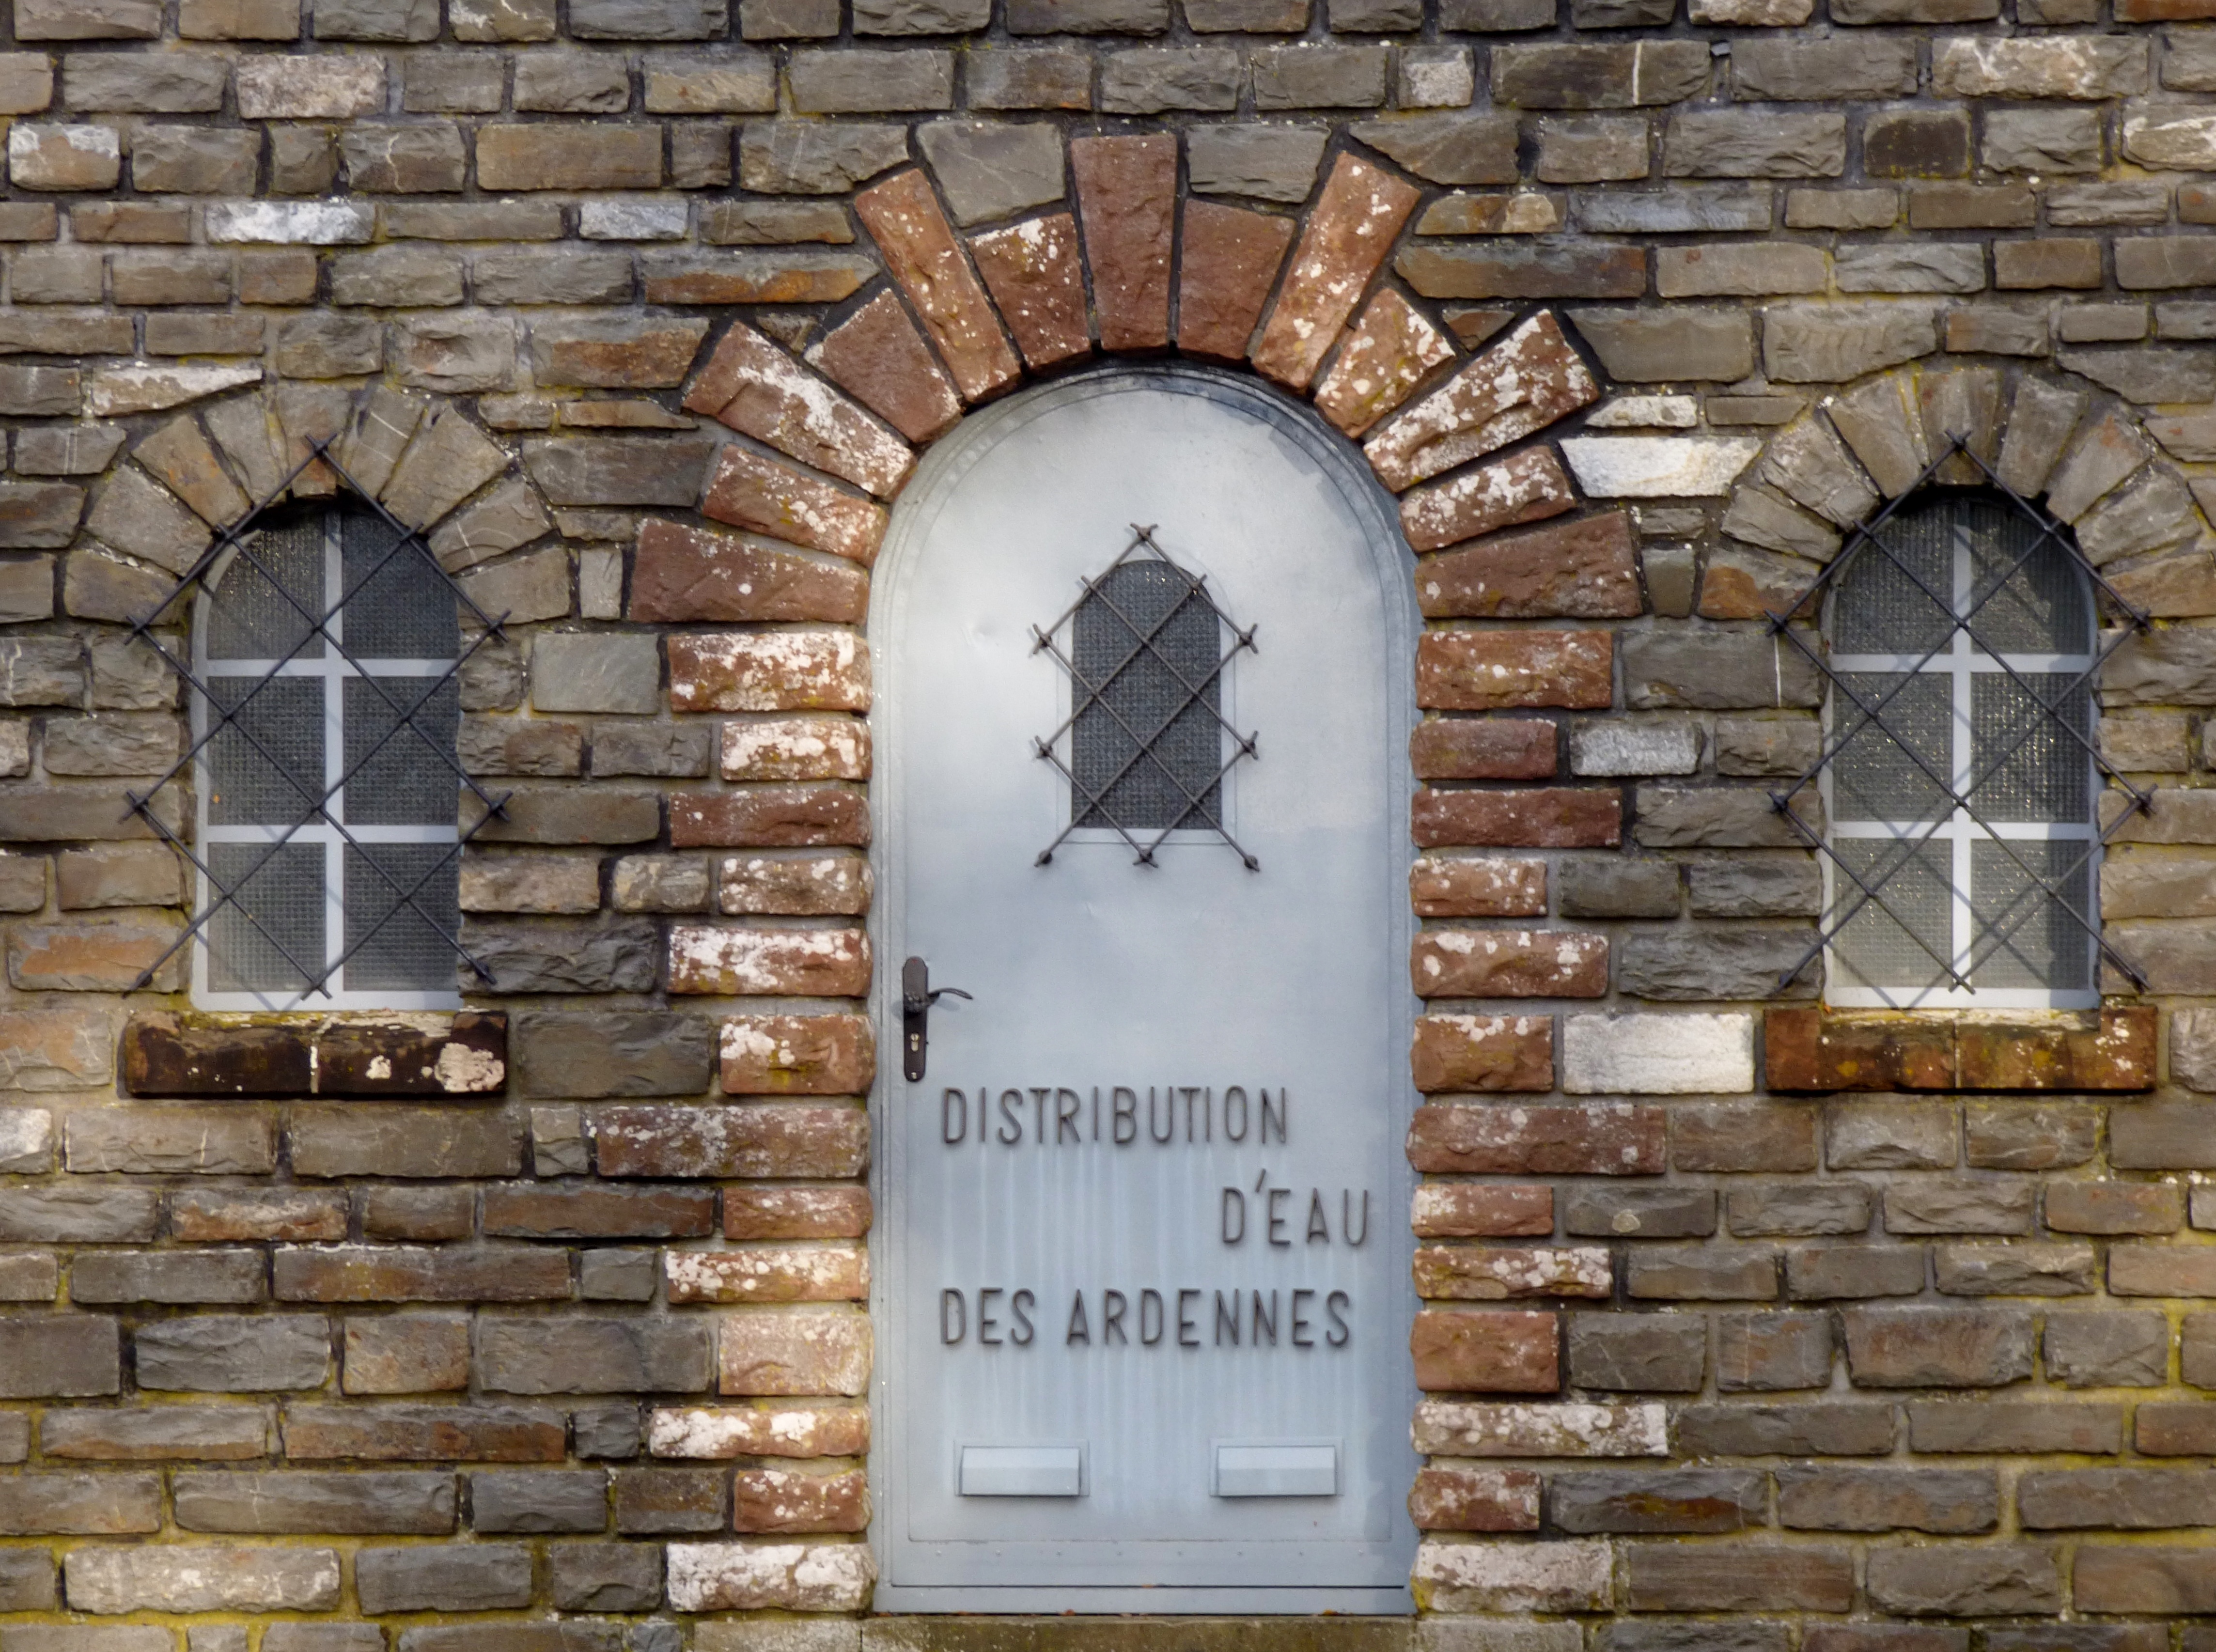
architecture, wood, building, old, wall, monument, arch, chapel, brick, door, memorial, art, ancient history